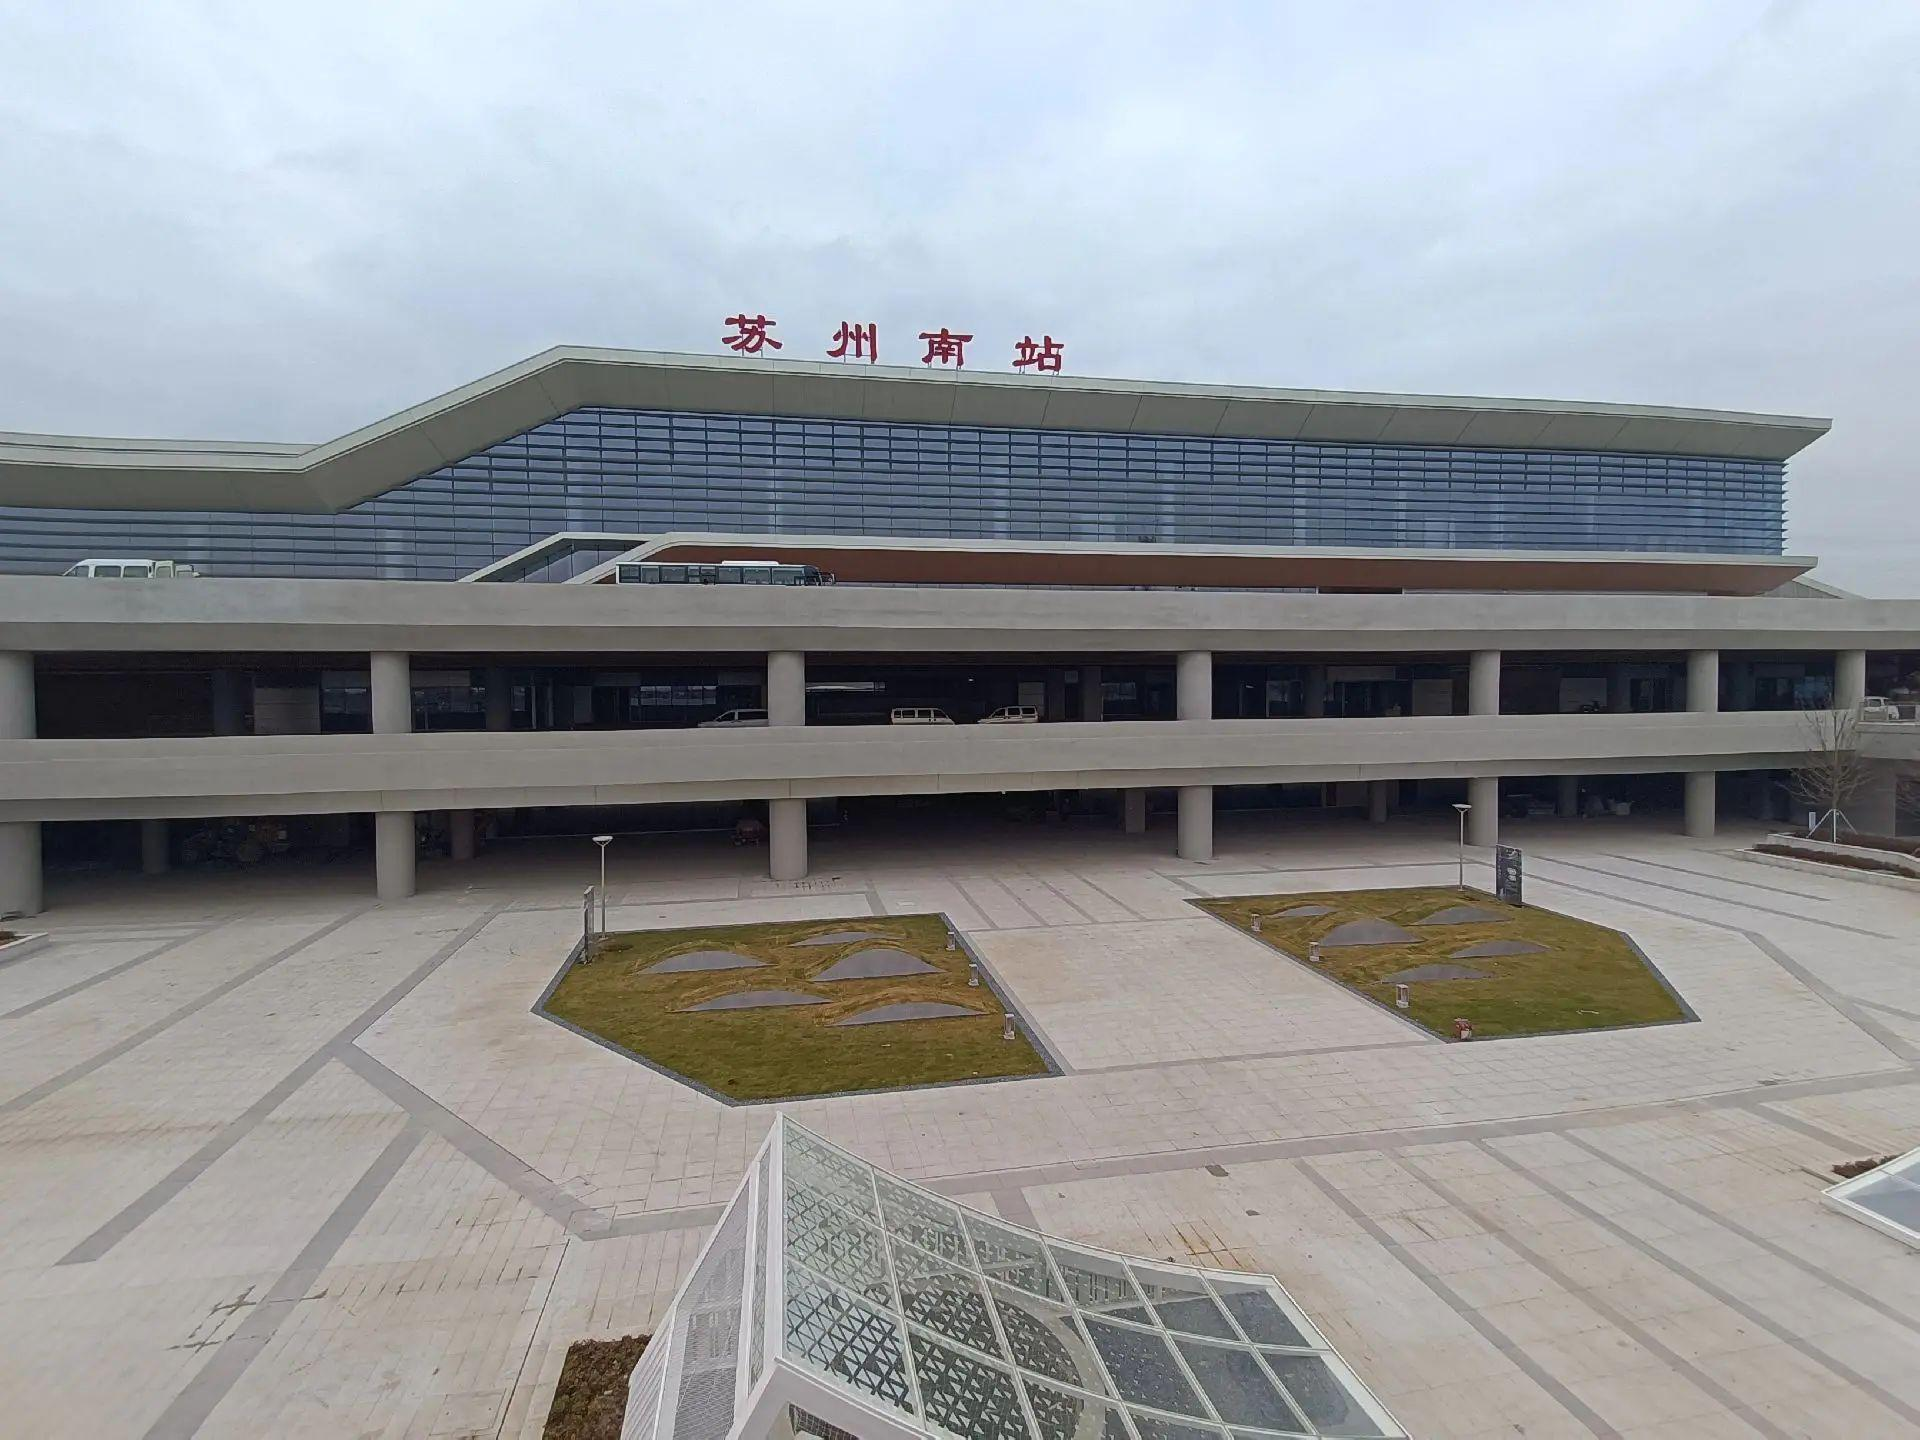
地标名称：苏州南站
所在城市：苏州市·吴江区